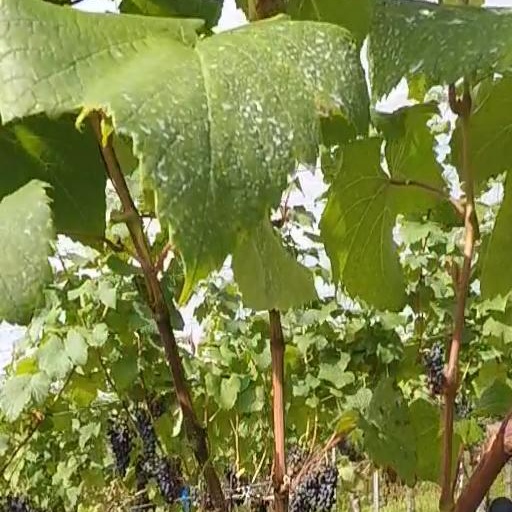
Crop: grape